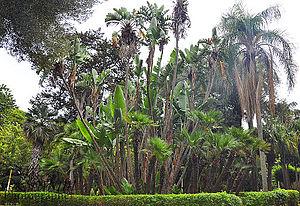
Bab El Oued est une commune de la wilaya d'Alger en Algérie, mais aussi un quartier populaire de la ville historique d'Alger, situé sur la façade maritime nord de la ville et où vivent 100 000 personnes. Célèbre par sa place des Trois-Horloges et par son marché Triolet, elle possède de nombreux ateliers et manufactures.
Cet article recense les Monuments et sites d'Alger.